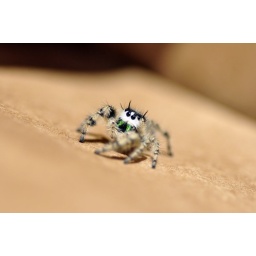
Tom's office pal playing in a paper bag.